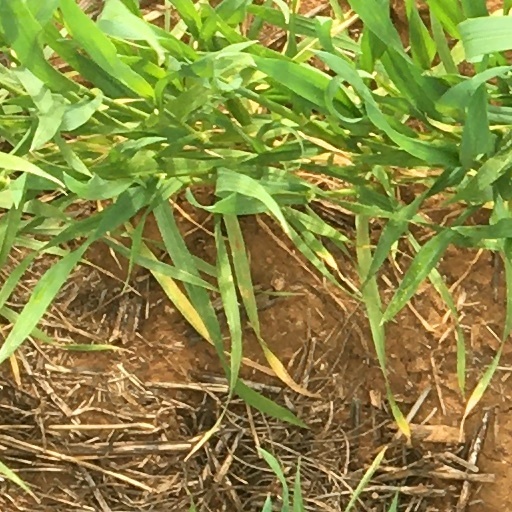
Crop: wheat